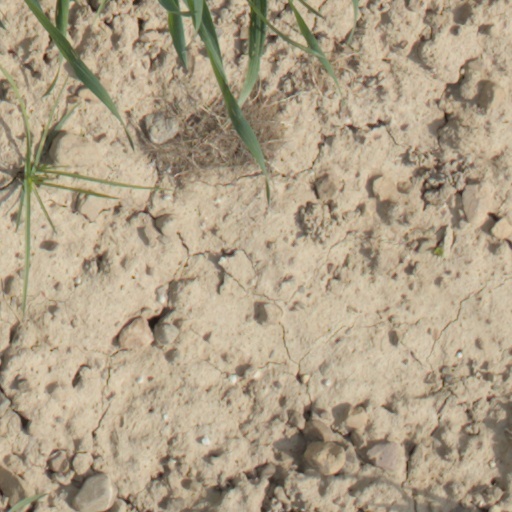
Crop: wheat